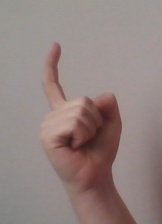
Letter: ra